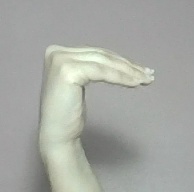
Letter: haa